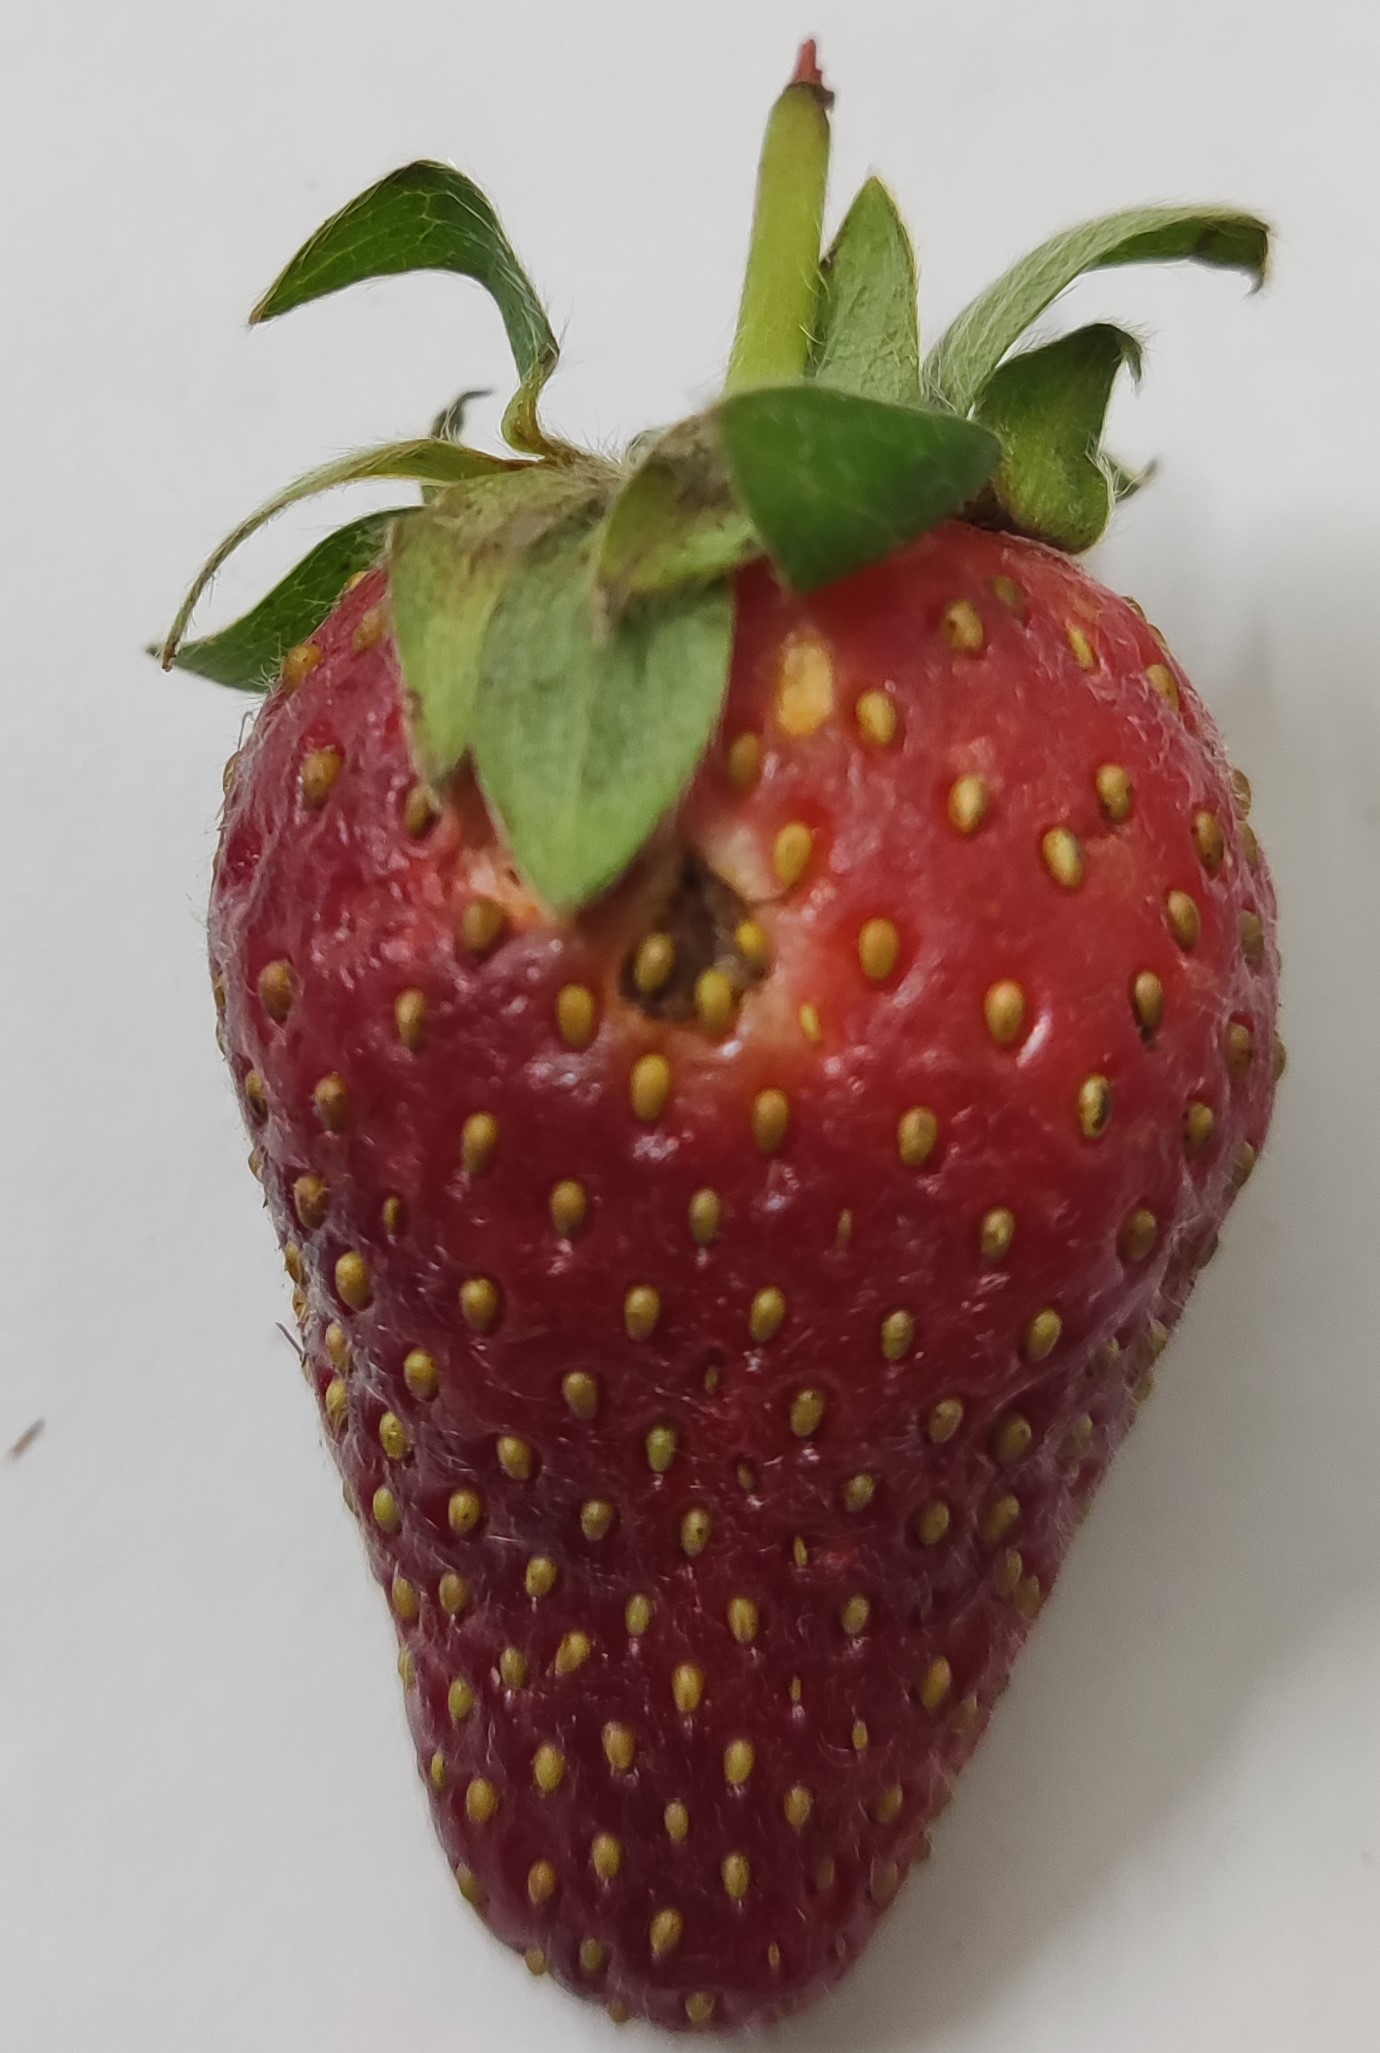
Fruit: strawberry
Condition: fresh